California State University

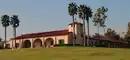
Founded in 1938, the southern campus of the California State Polytechnic School became the independent California State Polytechnic University, Pomona in 1966.

In 1932, the Carnegie Foundation for the Advancement of Teaching was asked by the state legislature and governor to perform a study of California higher education. The so-called "Suzzallo Report" (after the Foundation's president, Henry Suzzallo) sharply criticized the State Teachers Colleges for their intrusion upon UC's liberal arts prerogative and recommended their transfer to the Regents of the University of California (who would be expected to put them back in their proper place). This recommendation spectacularly backfired when the faculties and administrations of the State Teachers Colleges rallied to protect their independence from the Regents. In 1935, the State Teachers Colleges were formally upgraded by the state legislature to State Colleges and were expressly authorized to offer a full four-year liberal arts curriculum, culminating in bachelor's degrees, but they remained under the Department of Education.